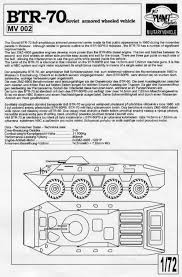
Label: BTR